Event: Nepal Earthquake
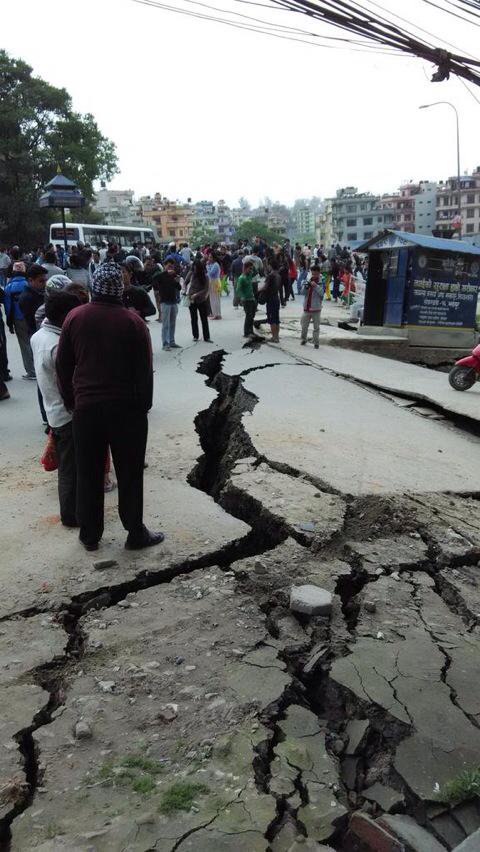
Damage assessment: damage